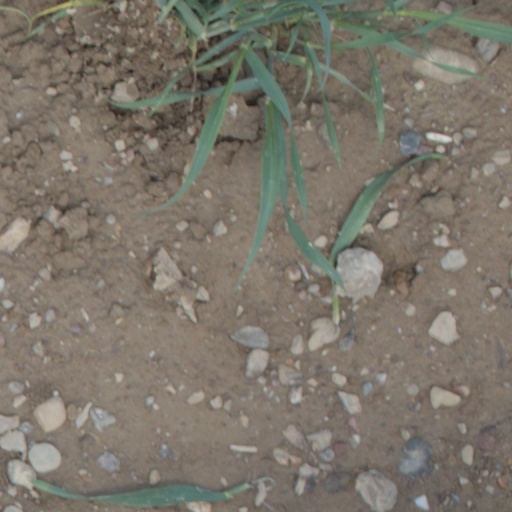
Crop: wheat